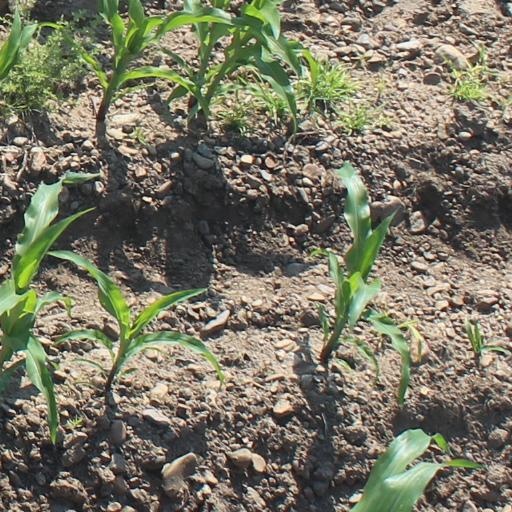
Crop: maize; corn